List of Dexter characters

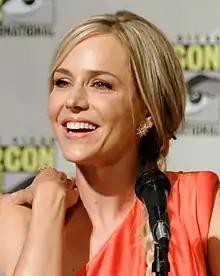
Julie Benz

Rita Bennett is Dexter's girlfriend and later wife. Rita is portrayed as a mother, who is slowly recovering from being physically abused by her ex-husband, Paul, and having difficulties maintaining a sexual relationship. Rita tentatively starts a relationship with Dexter, while remaining unaware of his extra-curricular activities. In season two, Rita's relationship with Dexter becomes troubled. After discovering that Dexter framed her ex-husband Paul with drug abuse, she suspects that Dexter owned the drugs himself. She pushes him into Narcotics Anonymous, but begins to suspect that he is having an affair with his sponsor, Lila, and breaks up with him. In anguish, Dexter turns to Lila, and consummates what had before been a platonic relationship. After Dexter lies to Lila about working late (he had gone to kill Jimenez), Lila breaks into Rita's house, afraid that they had rekindled their relationship. Angered, Dexter breaks up with her. His breakup with Lila, his love for Rita and her children, and his sincere regret over what he had done convinces Rita to start dating him again.